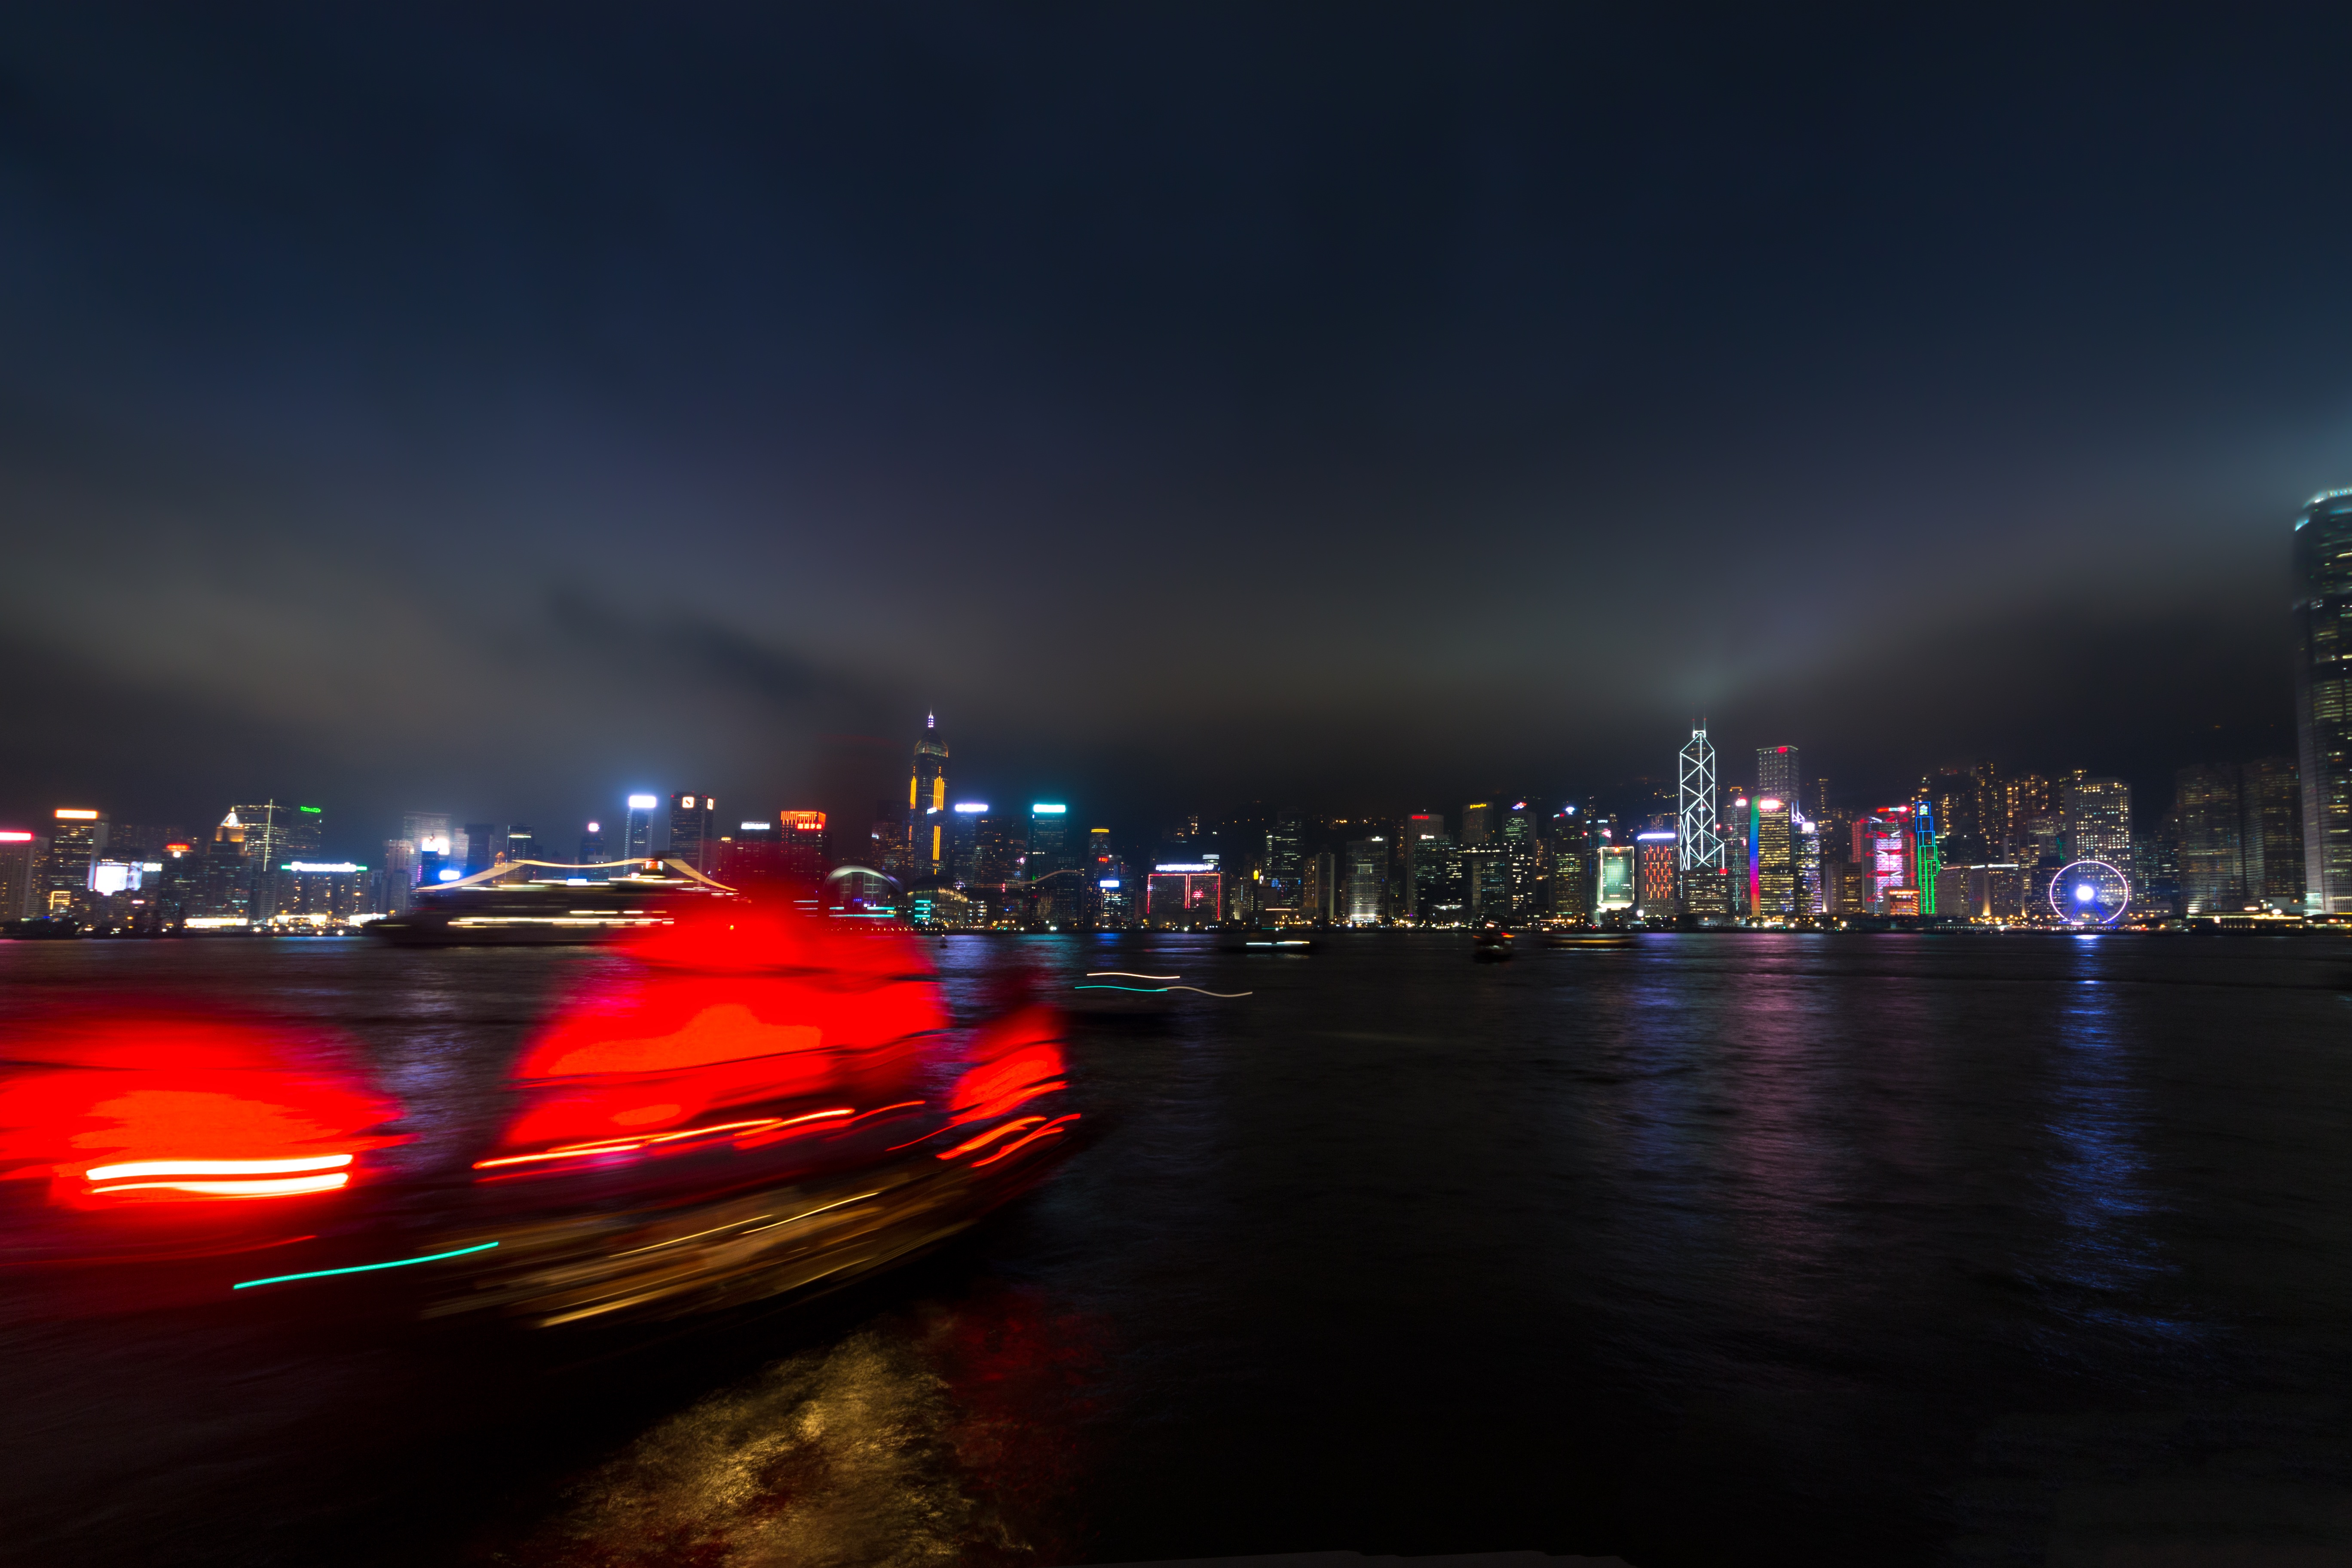
horizon, light, sunset, skyline, night, city, skyscraper, ship, cityscape, panorama, dusk, evening, reflection, relax, darkness, long exposure, hong kong, at night, lights, relaxation, starry sky, mood, city lights, peek, long shutter, blue hour, human settlement, atmosphere of earth